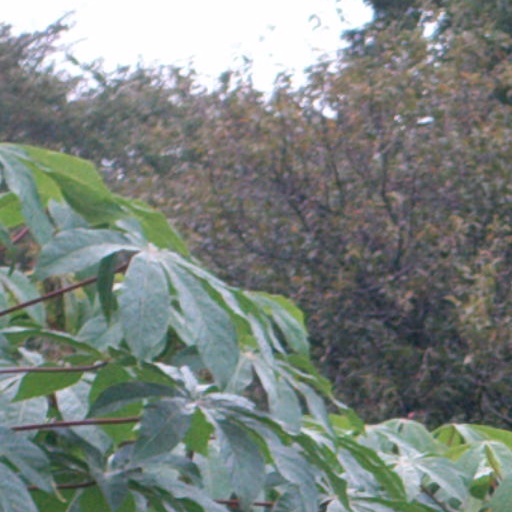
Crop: cassava